Pico Bolívar

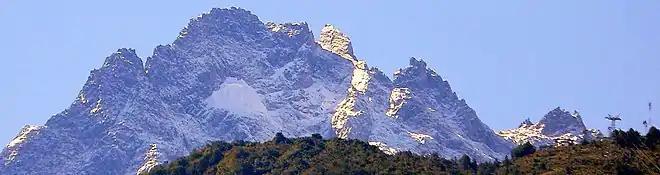
Panoramic view of Pico Bolívar.

Aerial pictures taken in 1952 show the glaciated area had already shrunk to for the Picos Bolívar, Espejo and Concha and to for the Picos Humboldt and Bonpland.